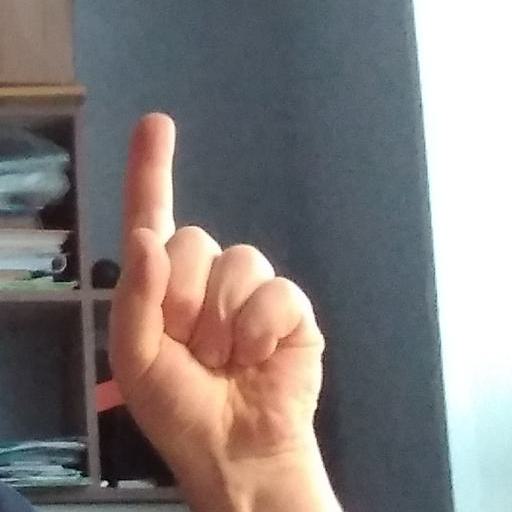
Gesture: one